Leon Kasman

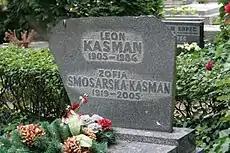
Leon Kasman’s tombstone in Warsaw.

He was a first editor-in-chief of the "Trybuna Ludu" daily, deputy to the Sejm of the Polish People's Republic. As a result of the conflicts within the communist party, Kasman resigned from this function in December 1953. He was among the “Puławianie" faction in PZPR. Leon Kasman died in 1984 and was buried at the Powązki Military Cemetery in Warsaw.